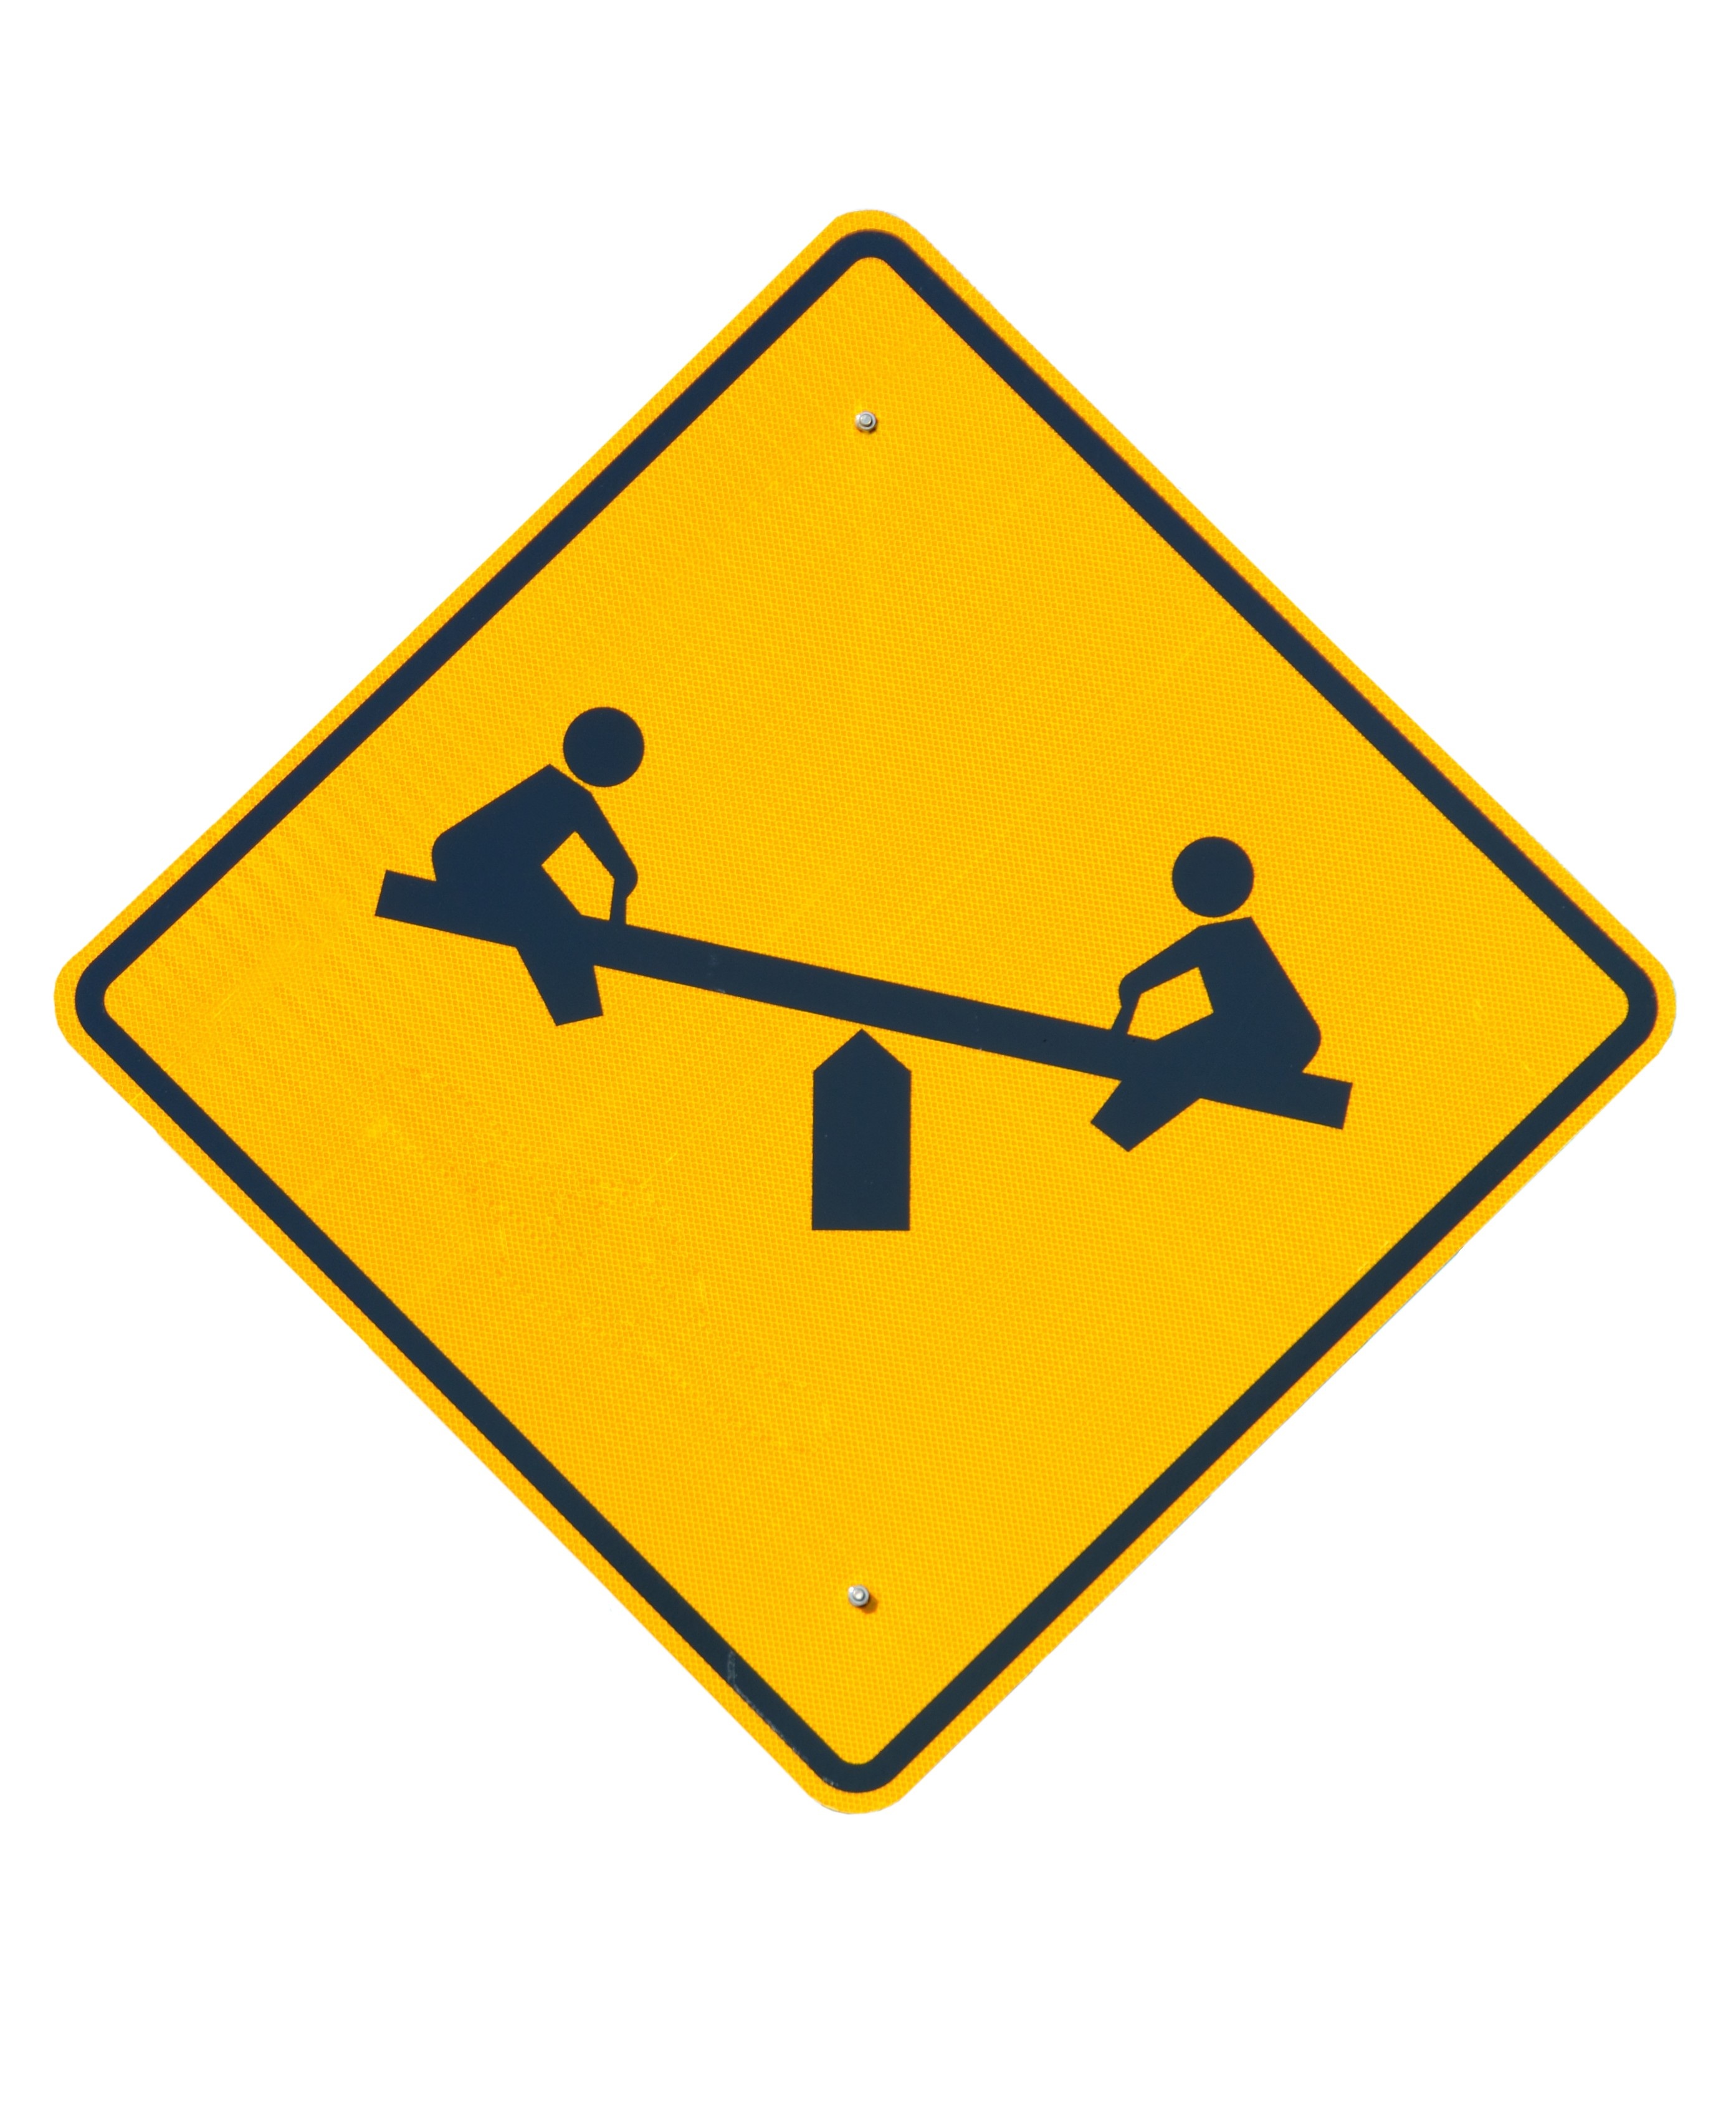
street, play, isolated, transportation, sign, line, symbol, child, playing, yellow, childhood, circle, background, triangle, text, roadside, safety, caution, warning, shape, children at play